List of village-level divisions of Shandong

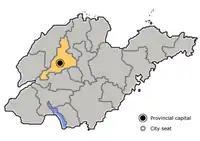
Location of Jinan City in the province

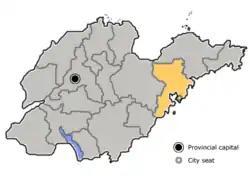
Location of Qingdao City in the province

Others: Pingdu Export-Oriented Processing Industries District (平度外向型工业加工区)